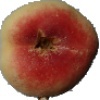
Label: Peach Flat 1